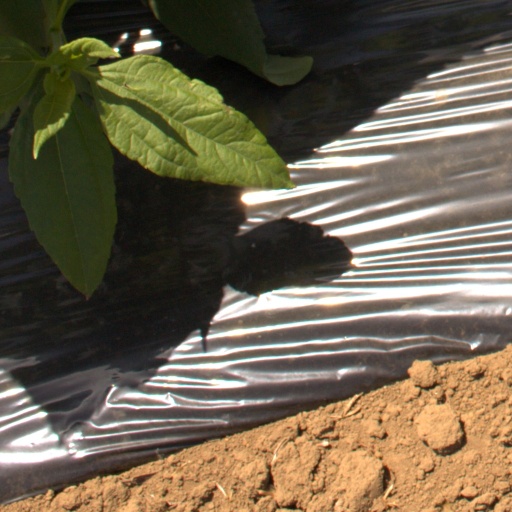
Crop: Jerusalem artichoke